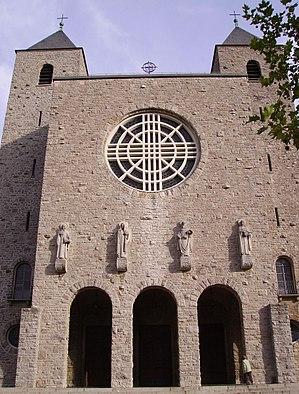
L'abbaye de Münsterschwarzach est une abbaye appartenant à la congrégation bénédictine ottilienne, ou bénédictins missionnaires de sainte Odile, située à Schwarzach sur le Main en Bavière. C'est l'abbaye bénédictine la plus importante d'Allemagne et l'une des plus grandes de la confédération bénédictine.